Sacred Heart

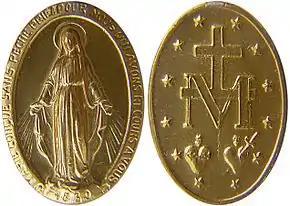
The Sacred Heart crowned with thorns, appearing on the Miraculous Medal

The "Alliance of the Hearts of Jesus and Mary" is a phrase coined by Pope John Paul II during his Angelus Address of September 15, 1985 when he mentioned that devotion to the Sacred Heart of Jesus and to the Immaculate Heart of Mary, "...though distinct, they are interrelated..." symposia were held on the concept during the 1980s and 1990s.